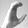
ASL letter: C